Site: brandenburg
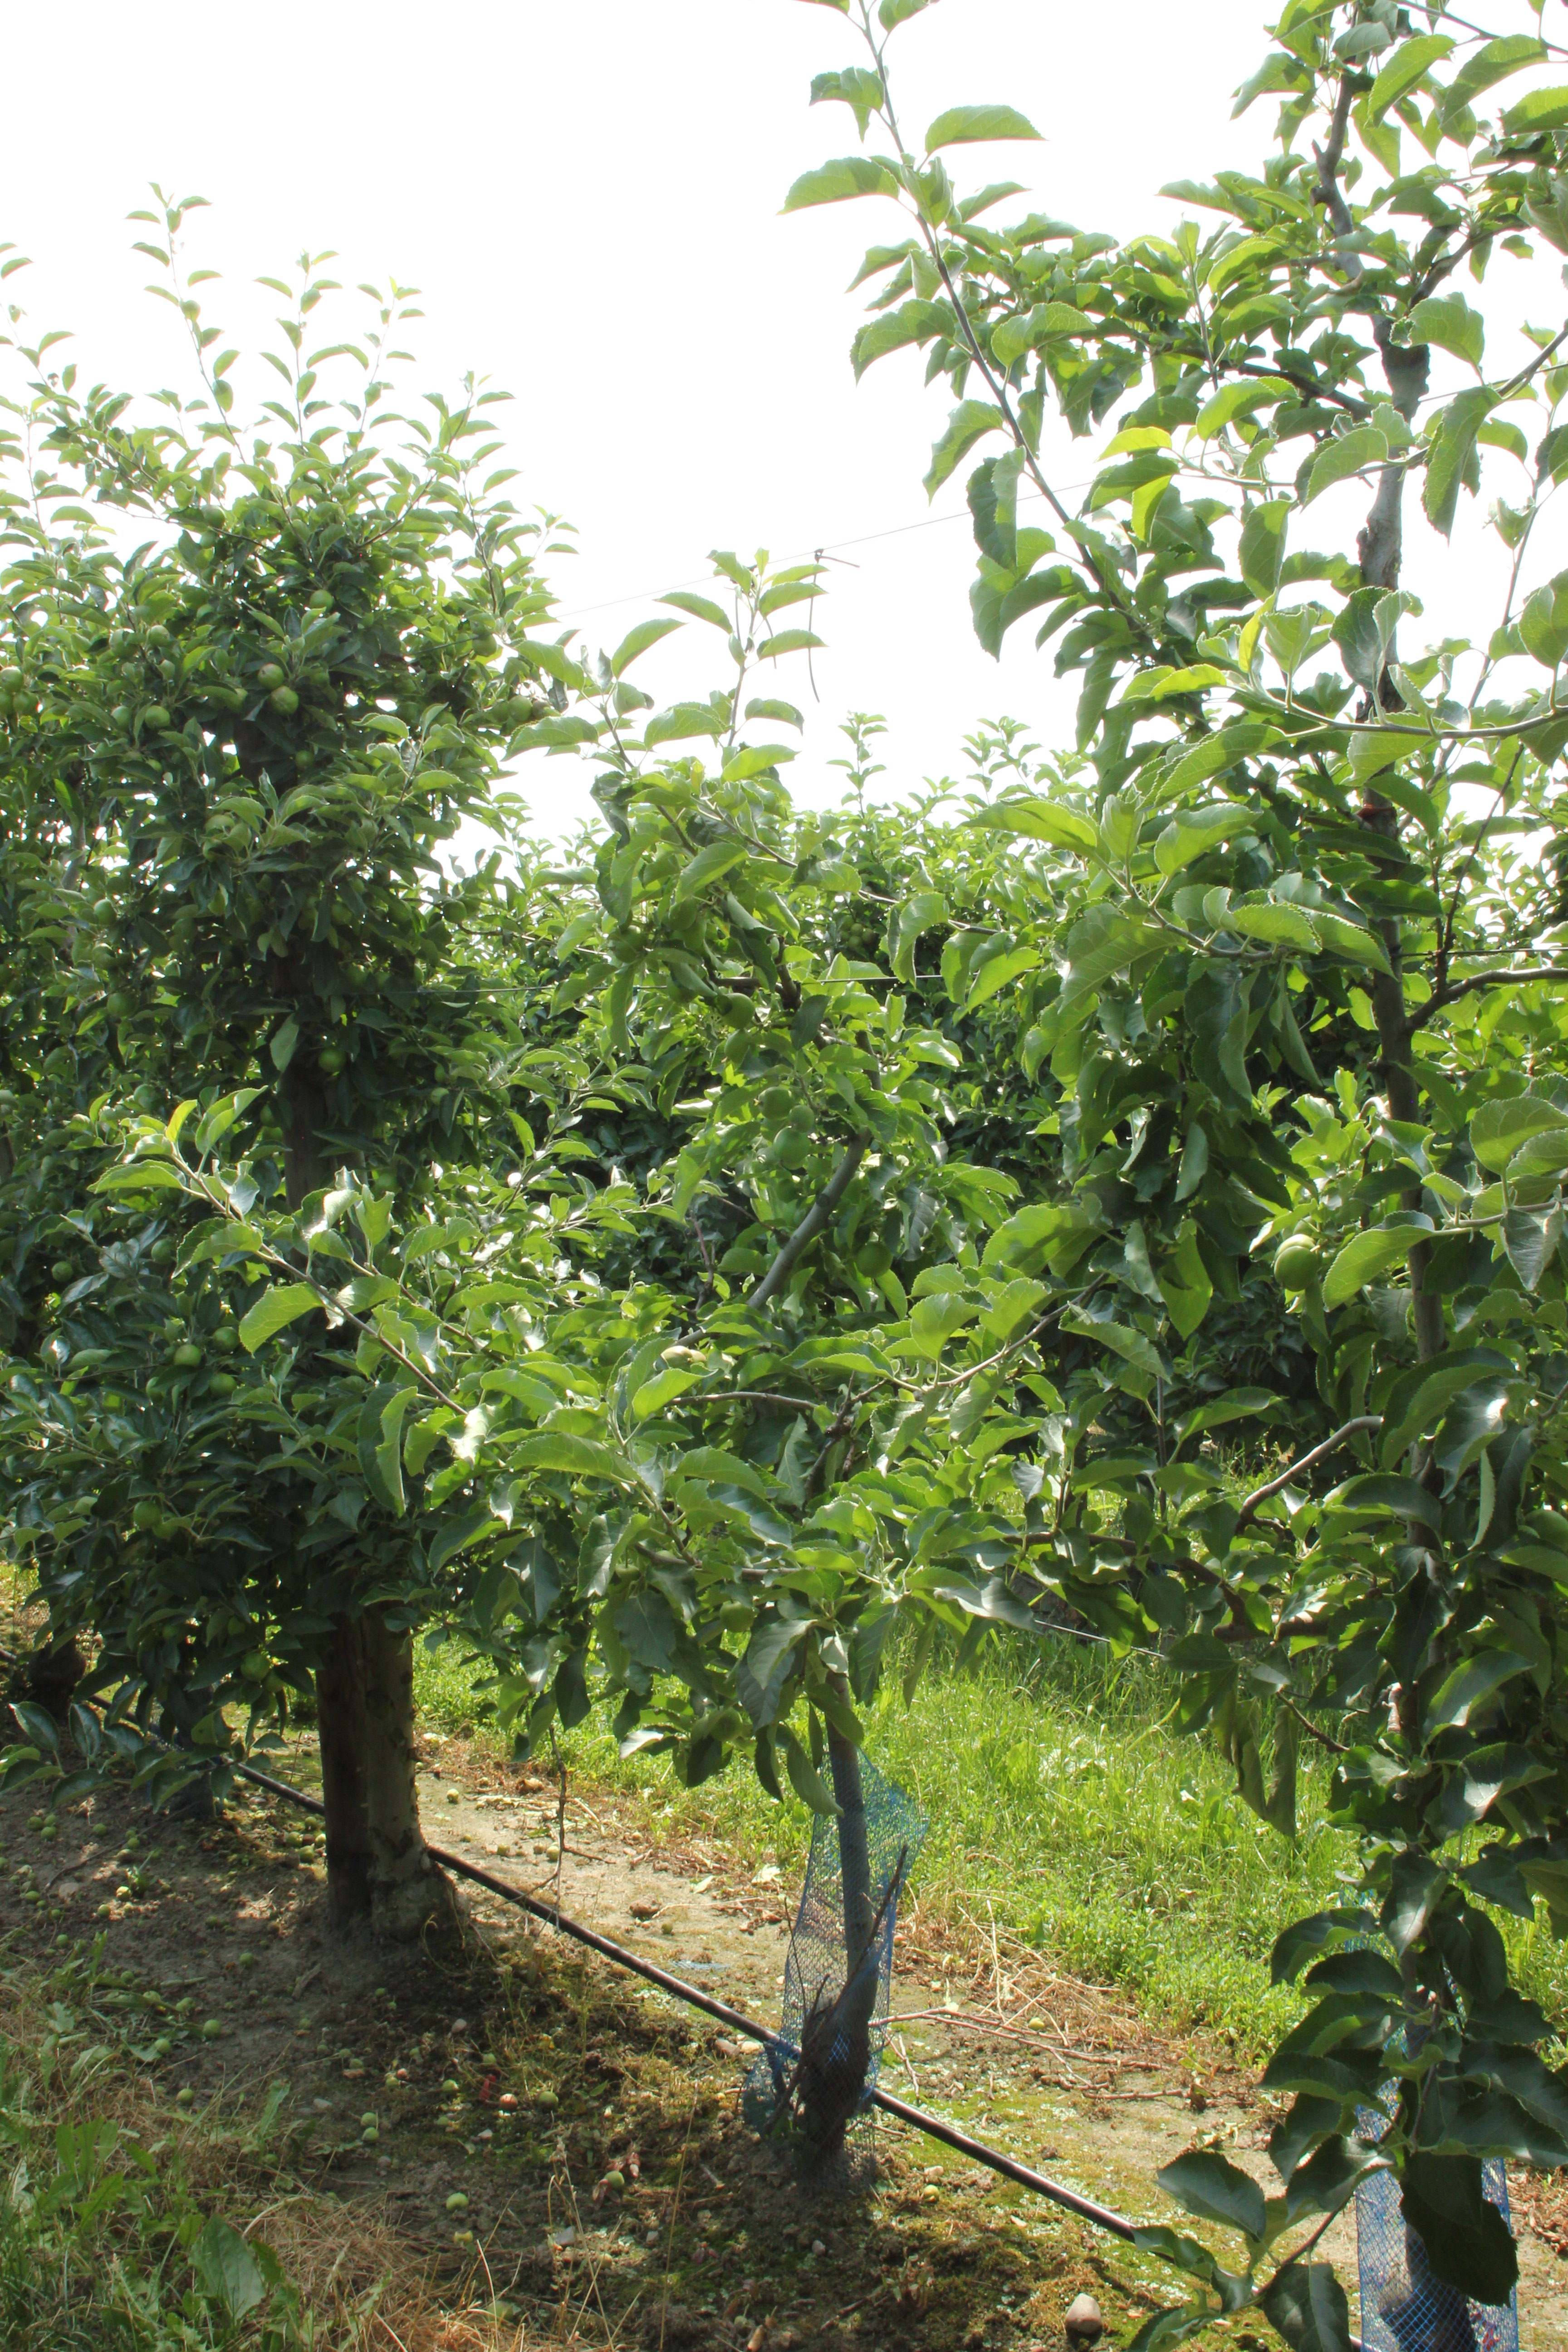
Growth stage (BBCH 74): Development of fruit